Supermarine Spitfire (early Merlin-powered variants)

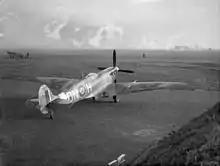

The first Spitfire modified to carry bombs was a Malta-based Vc, "EP201", which was able to carry one bomb under each wing. In a note to the Air Ministry Air Vice Marshal Keith Park wrote "[w]e designed the bomb gear so that there was no loss of performance when the bombs were dropped. Unlike the Hurricane bomb gear our Spitfire throws away all external fittings with the exception of a steel rib which protrudes less than one inch from the wing."